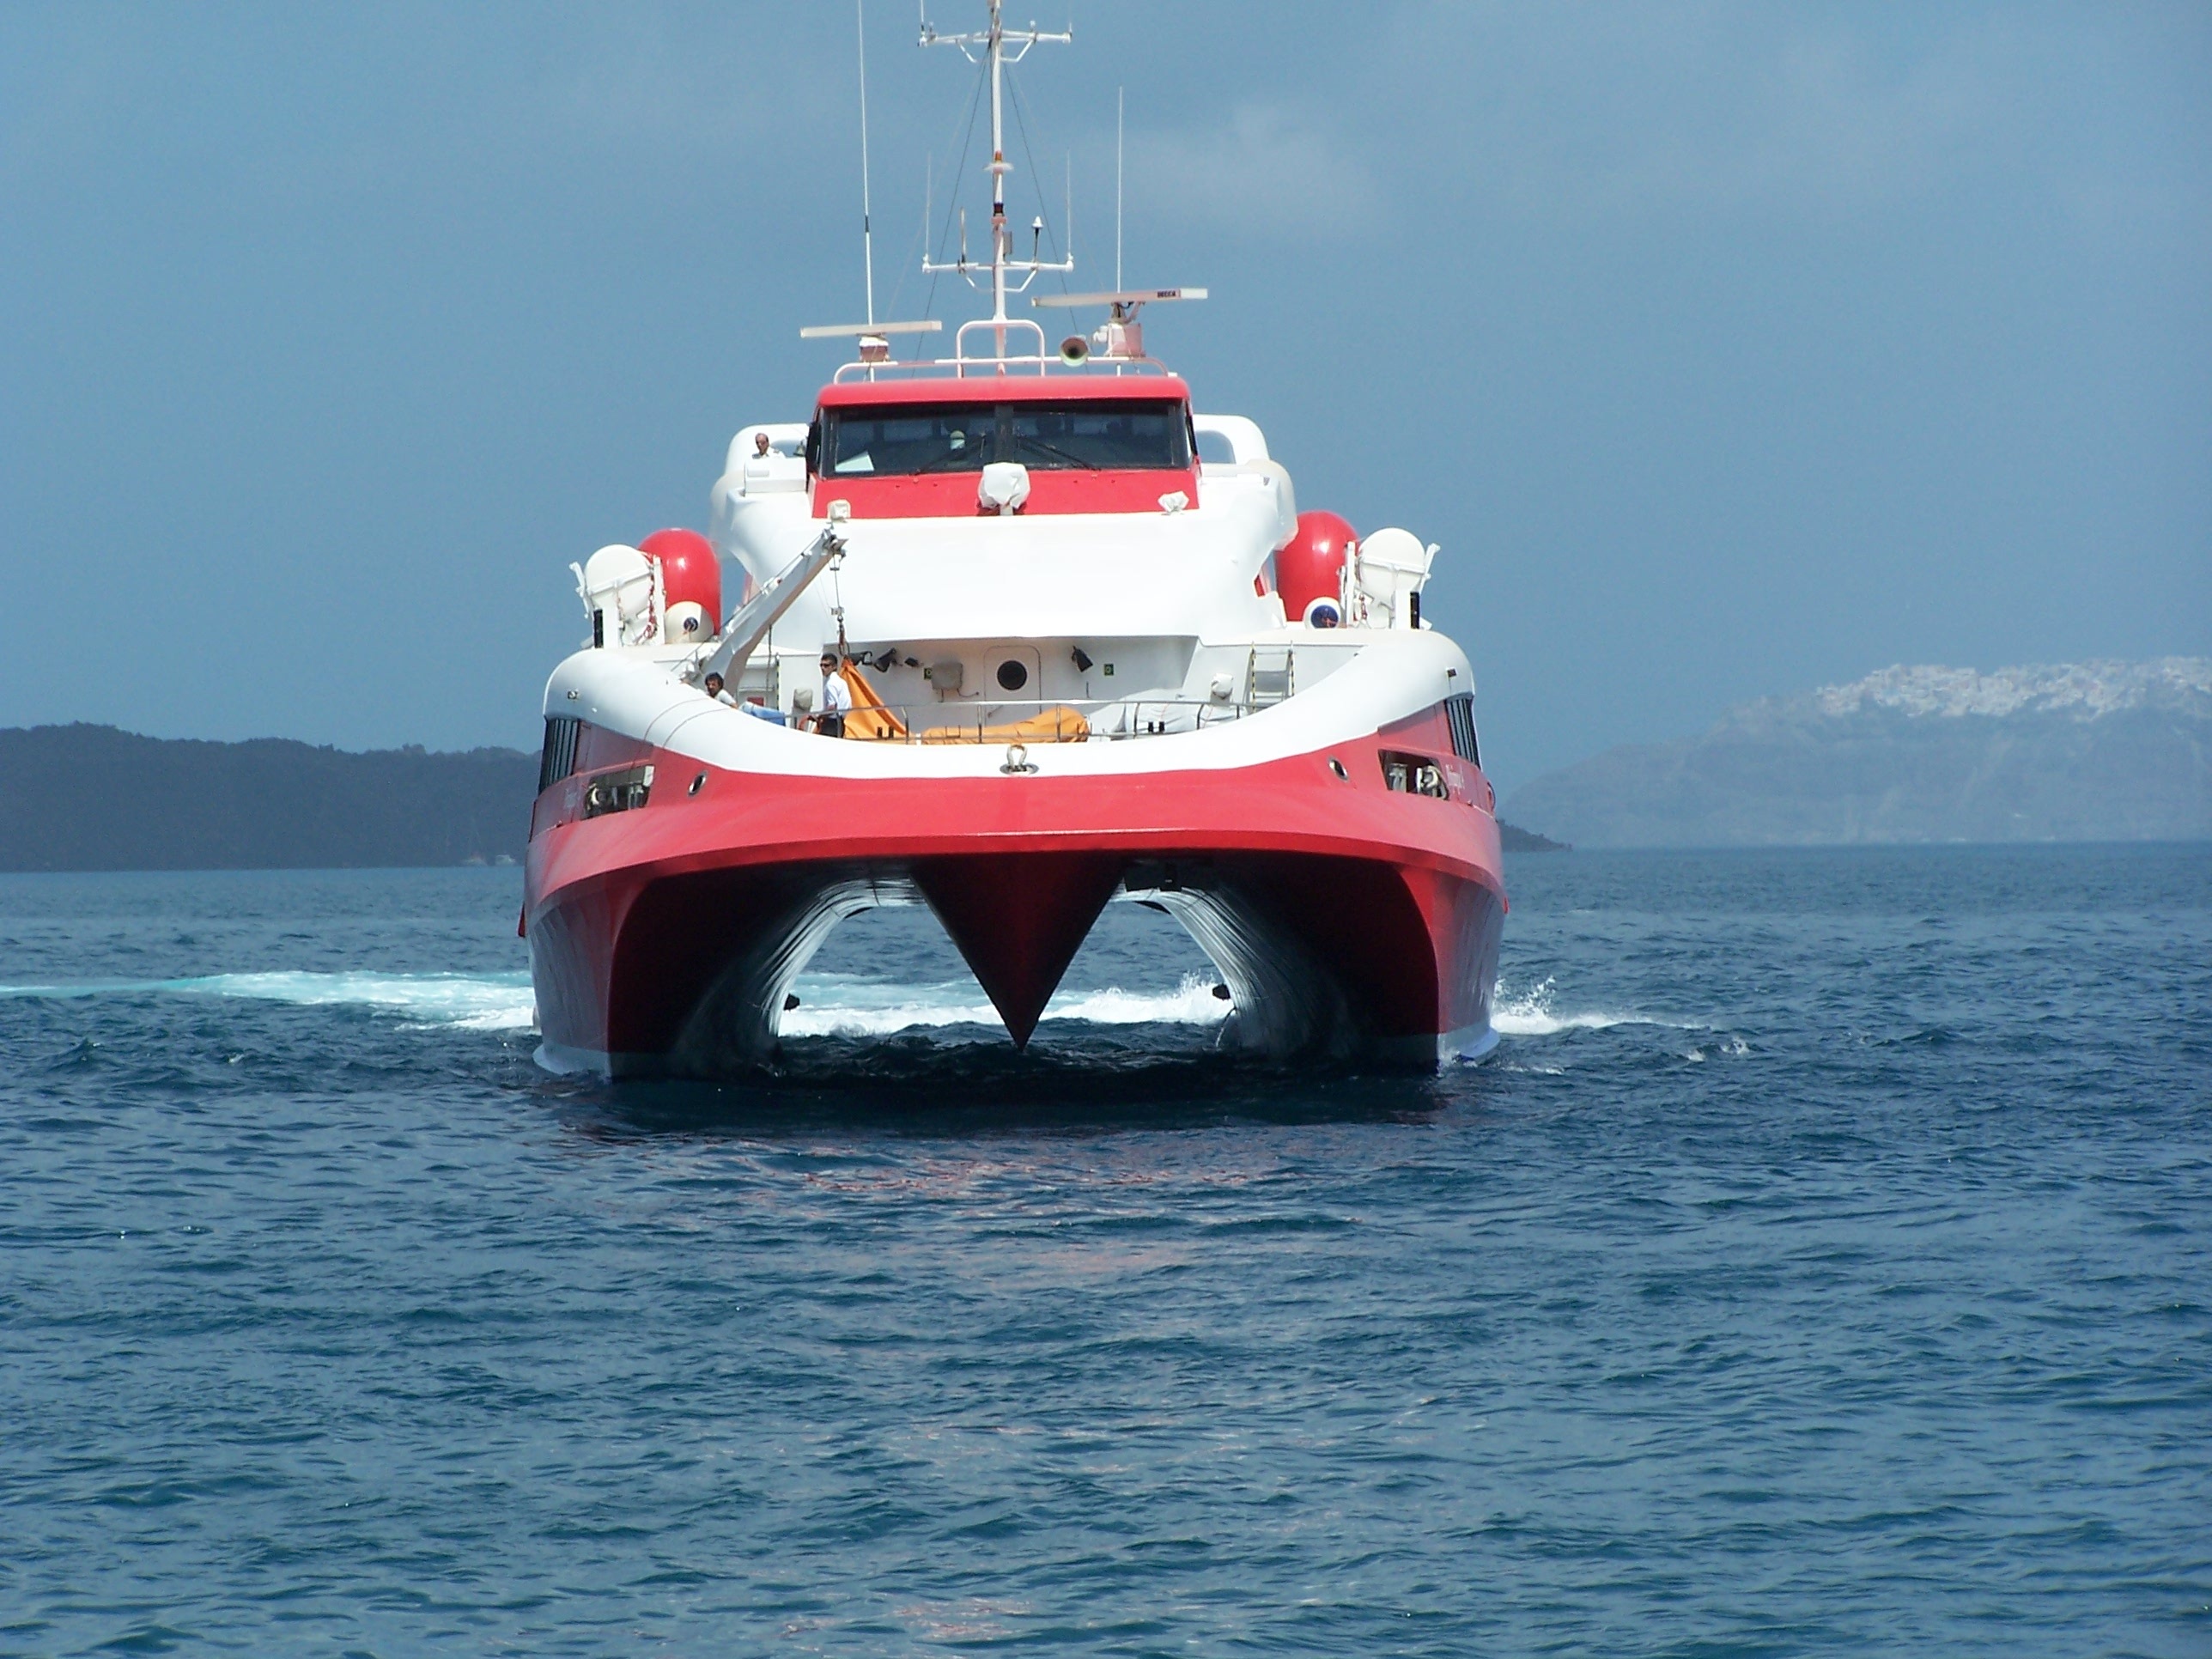
sea, boat, ship, travel, boot, vehicle, yacht, cargo ship, motorboat, ferry, santorini, boating, sail, tugboat, ferries, watercraft, catamaran, passenger ship, luxury yacht, freight transport, open sea, pilot boat, supercat, patrol boat, anchor handling tug supply vessel, platform supply vessel